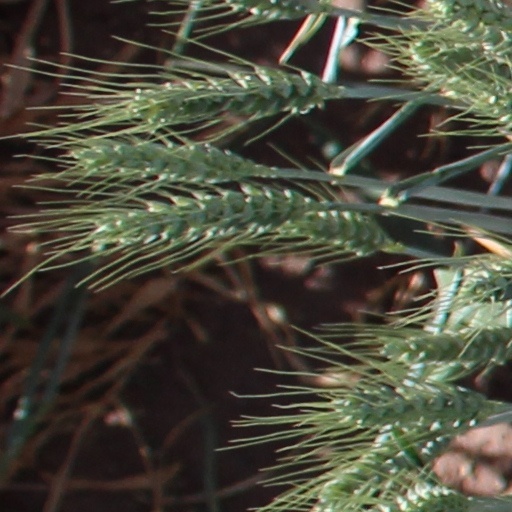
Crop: wheat